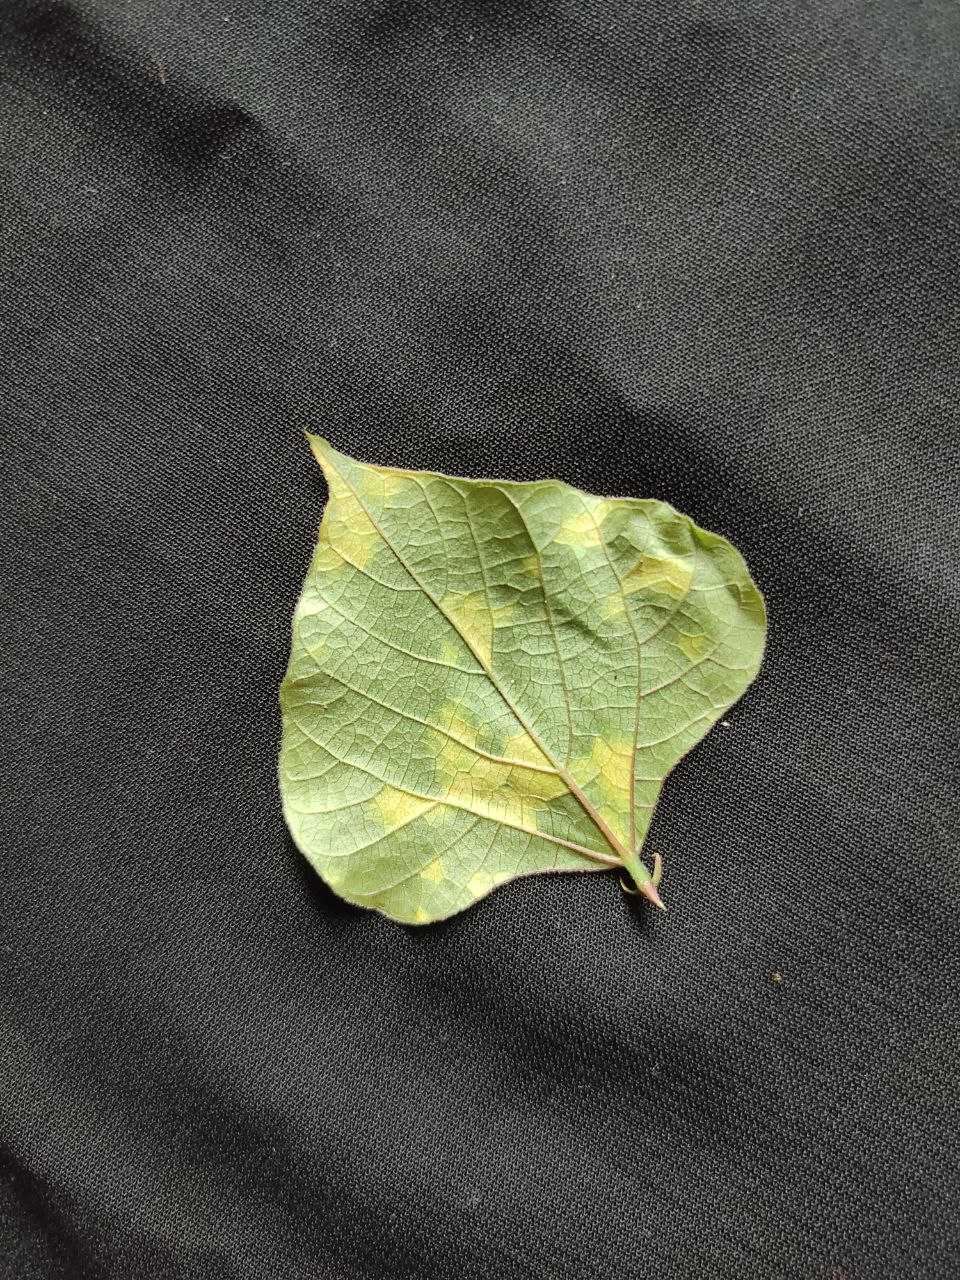
Crop: bean
Leaf condition: Mosaic Virus